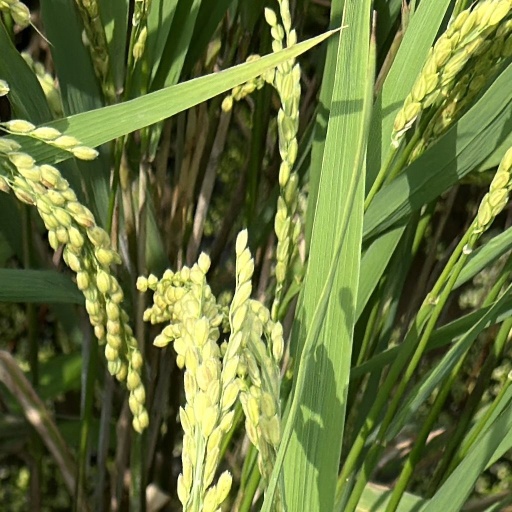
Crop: rice